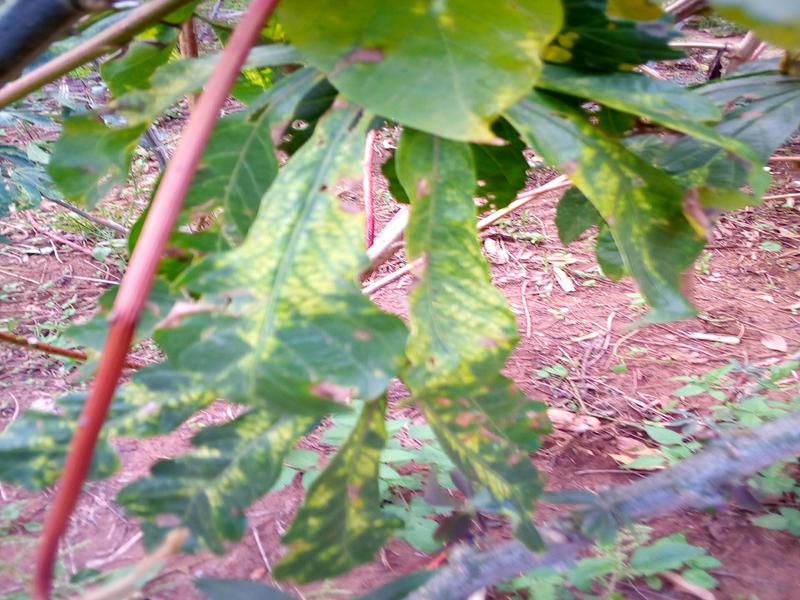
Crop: cassava
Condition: mosaic_disease